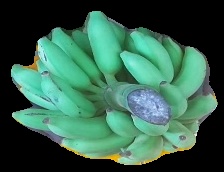
Variety: elakki-bale
Grade: grade2